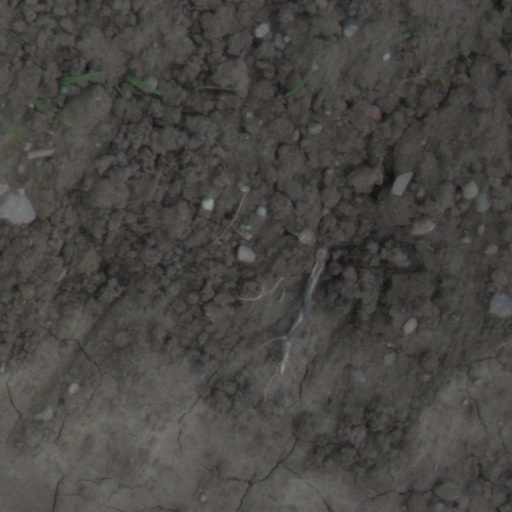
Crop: wheat